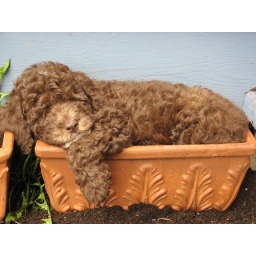
Nico in flower pot